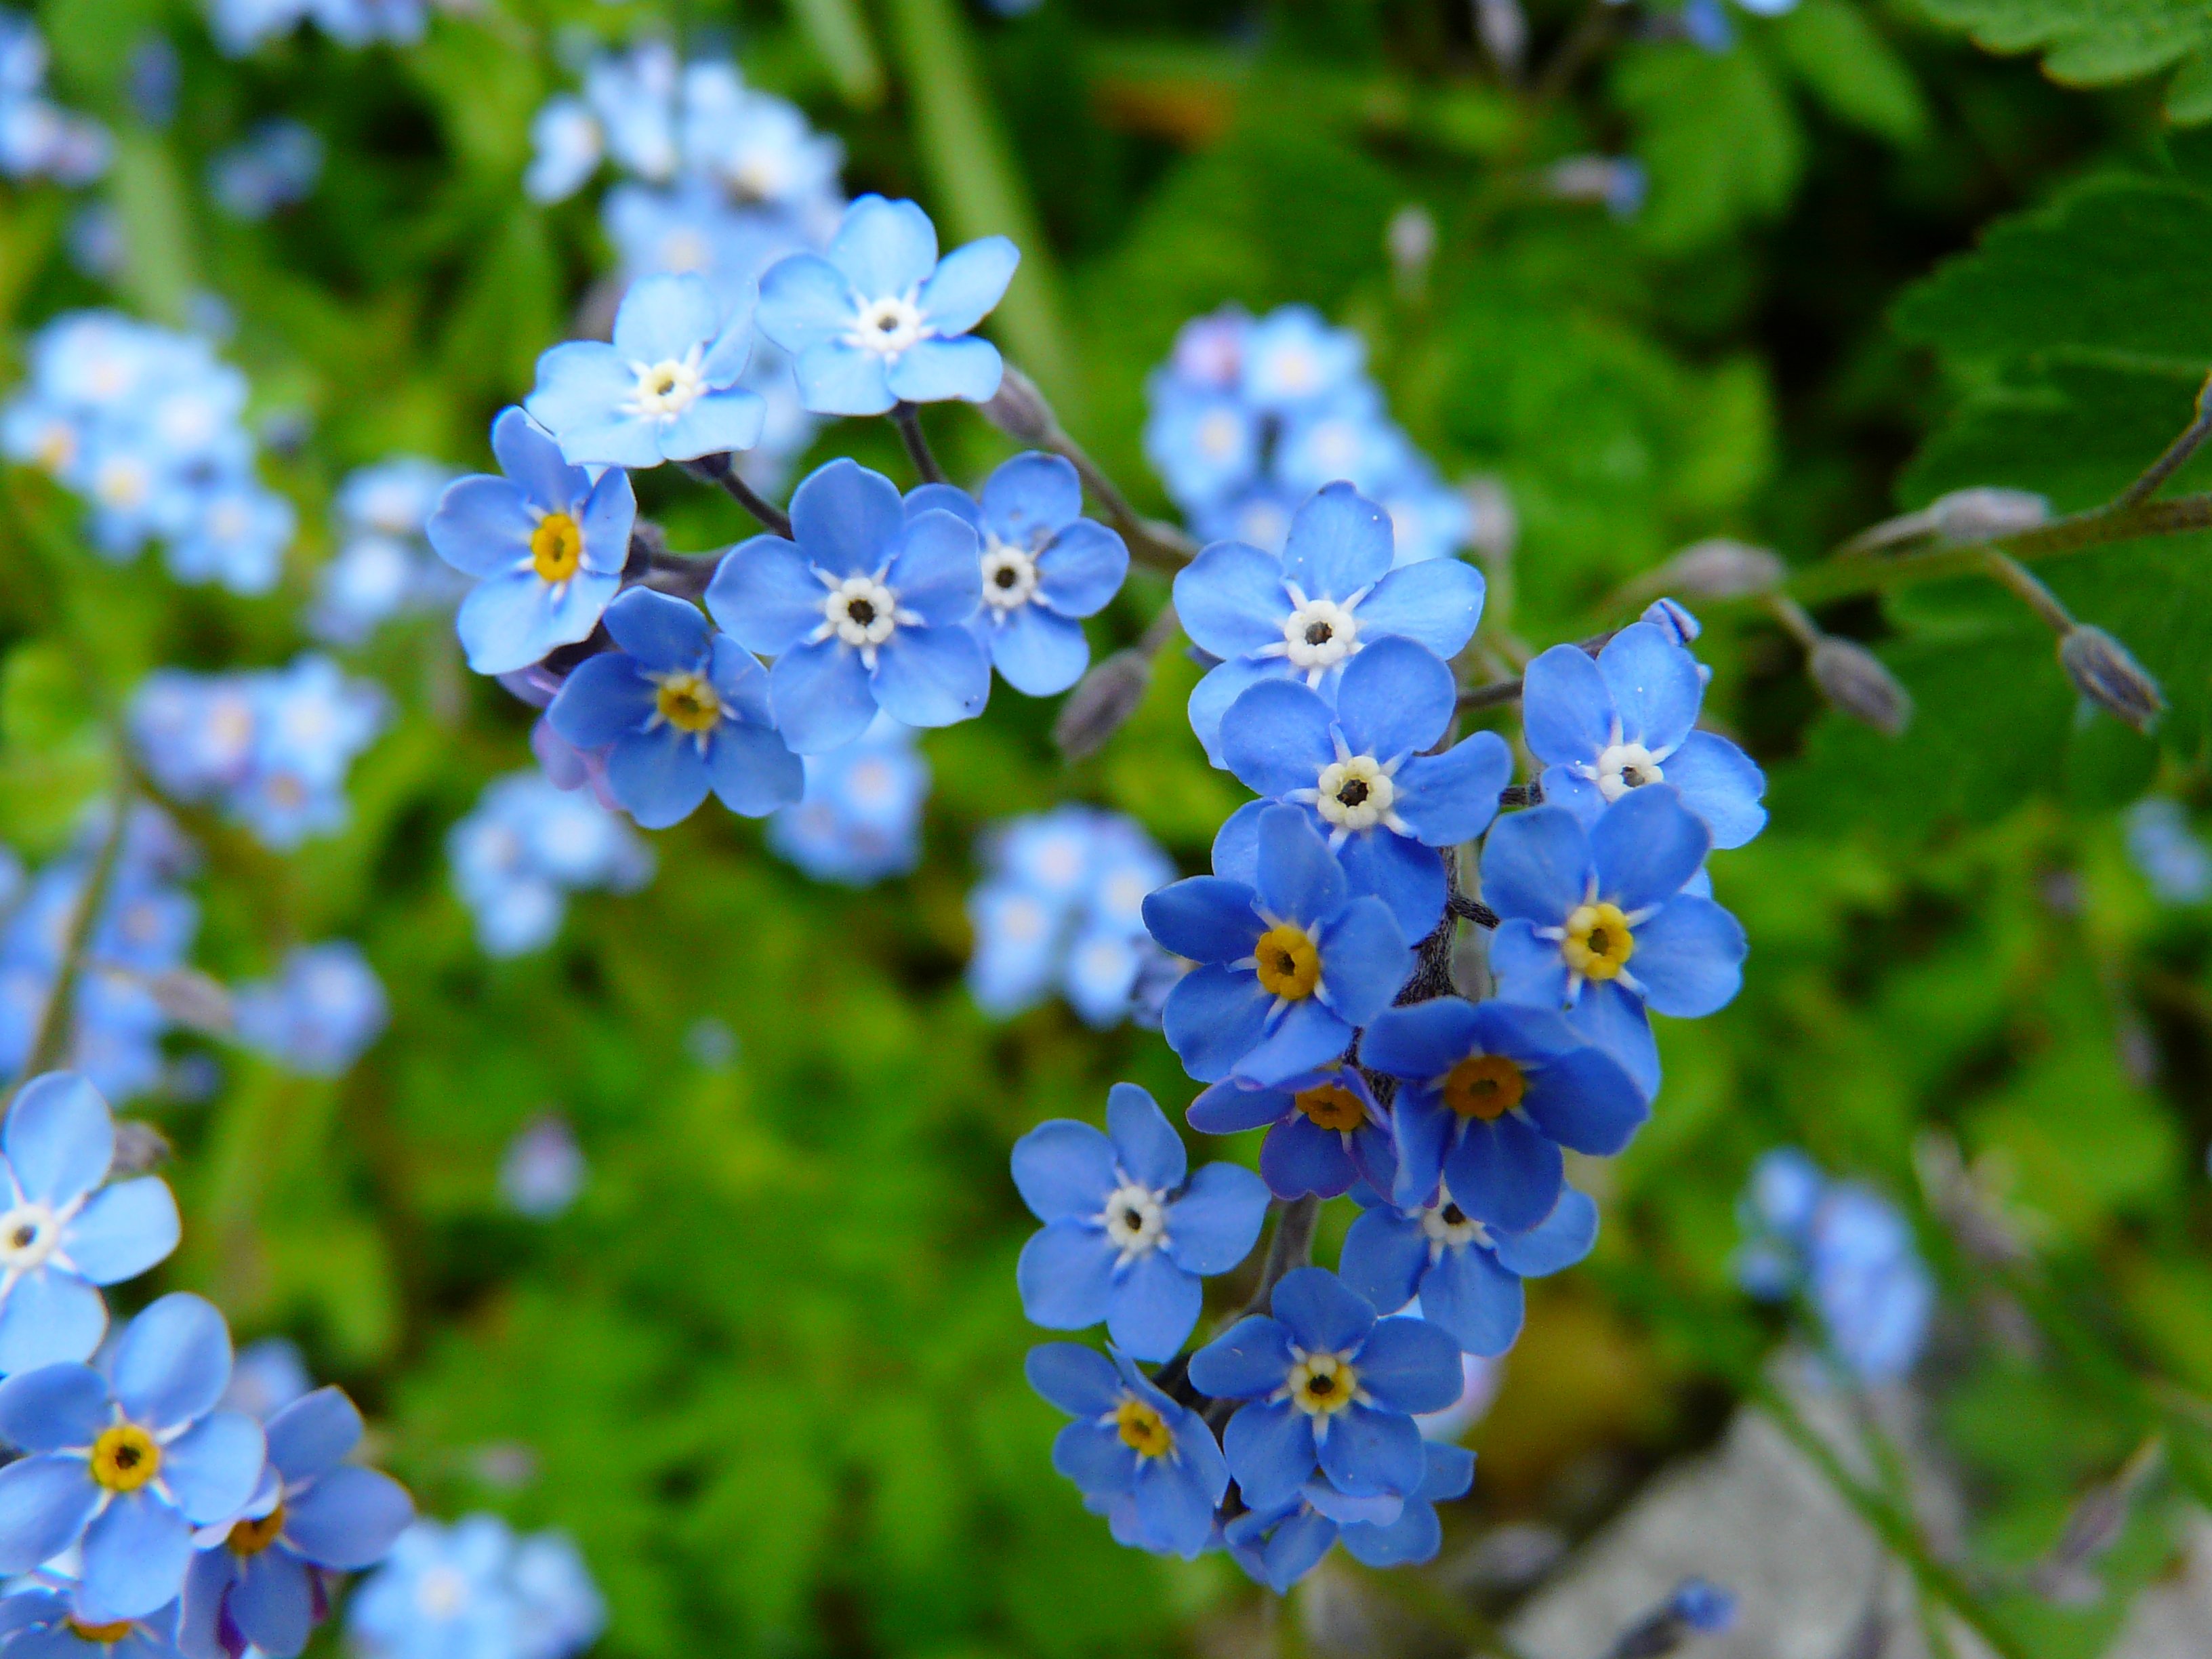
nature, blossom, plant, meadow, flower, bloom, macro, botany, blue, close, flora, wild flower, wildflower, pointed flower, forget me not, idyll, macro photography, flowering plant, borage family, land plant